Laurent Cars

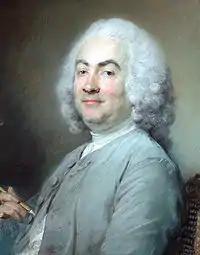
Portrait of Laurent Cars by Jean-Baptiste Perronneau, pastel, 1745, now at the Louvre.

Laurent Cars (28 May 1699 – 14 April 1771) was a French designer and engraver.